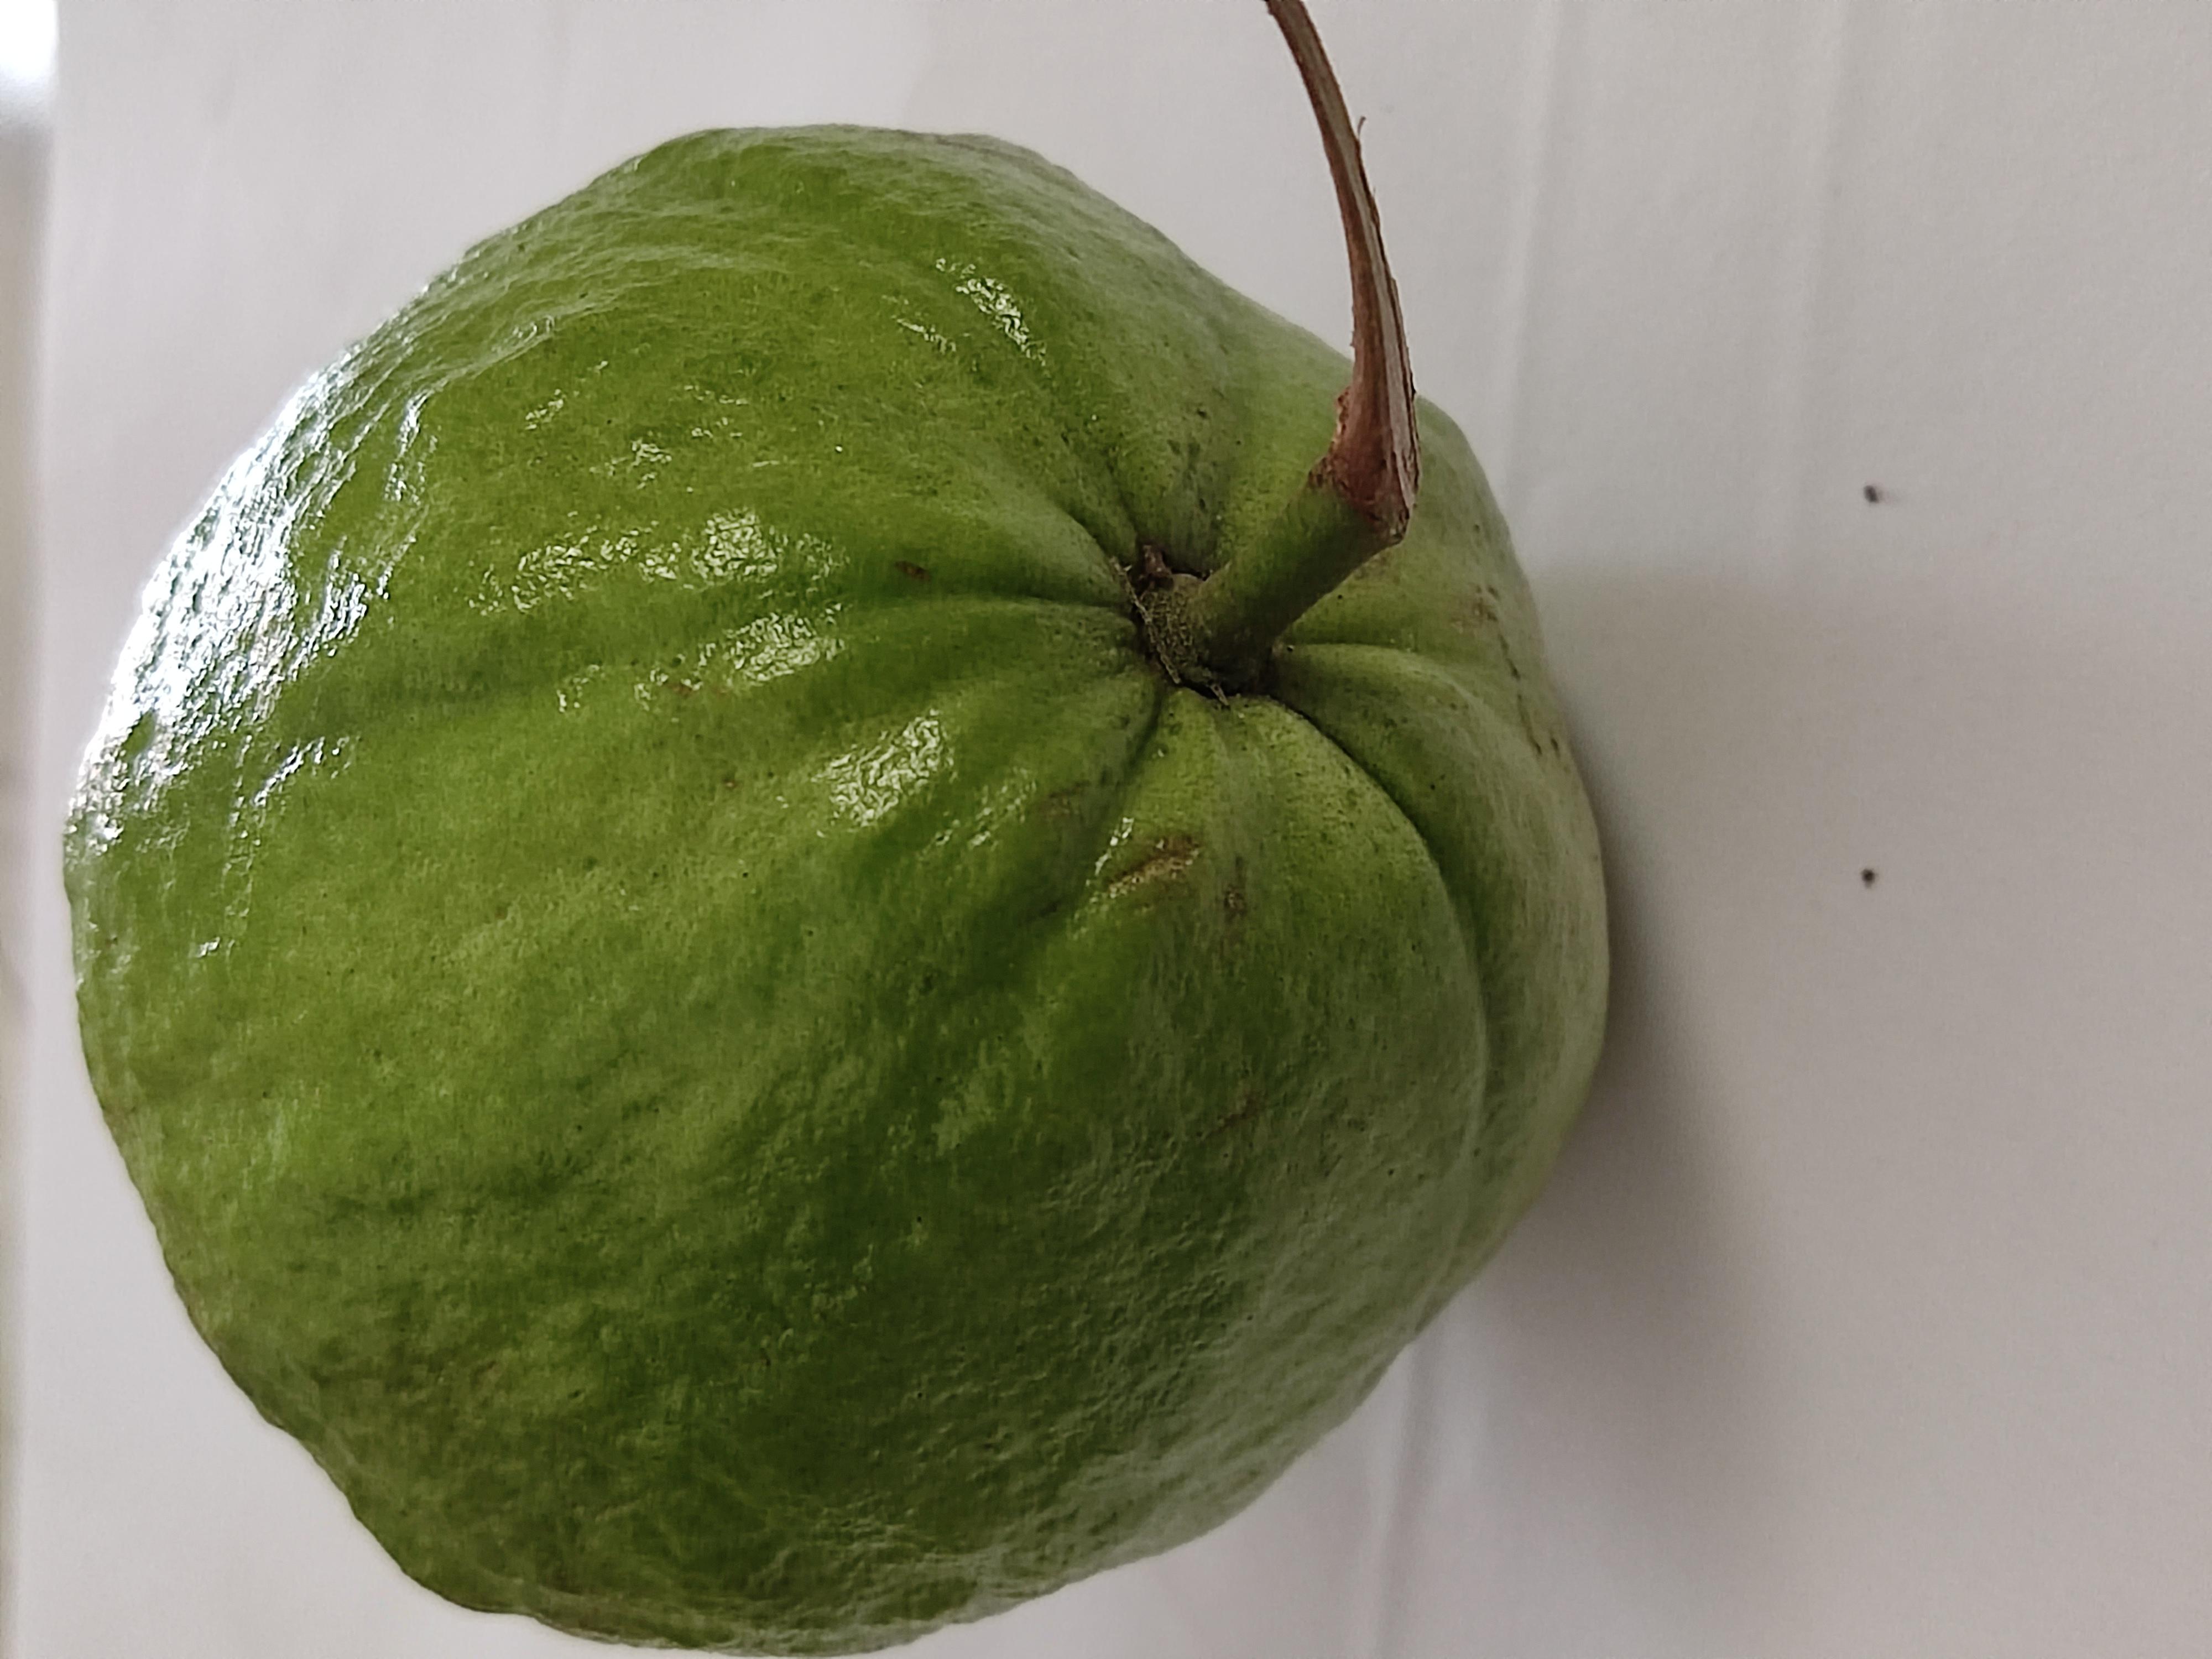
Crop type: Guava